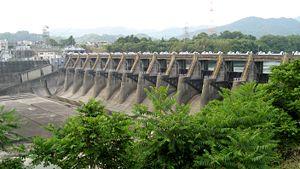
Kani est une ville située dans la préfecture de Gifu, au Japon.
Un barrage-poids est un barrage construit à partir d’éléments de maçonnerie en béton, de roche et de terre et conçu pour retenir l'eau en utilisant seulement le poids de la matière qui s’oppose à la pression horizontale de l'eau s’exerçant sur le barrage. Les barrages-poids sont conçus de telle sorte que chaque section de barrage est stable, indépendamment de toute autre section de barrage. En 2008, environ 3 200 barrages sont de type poids à travers le monde.